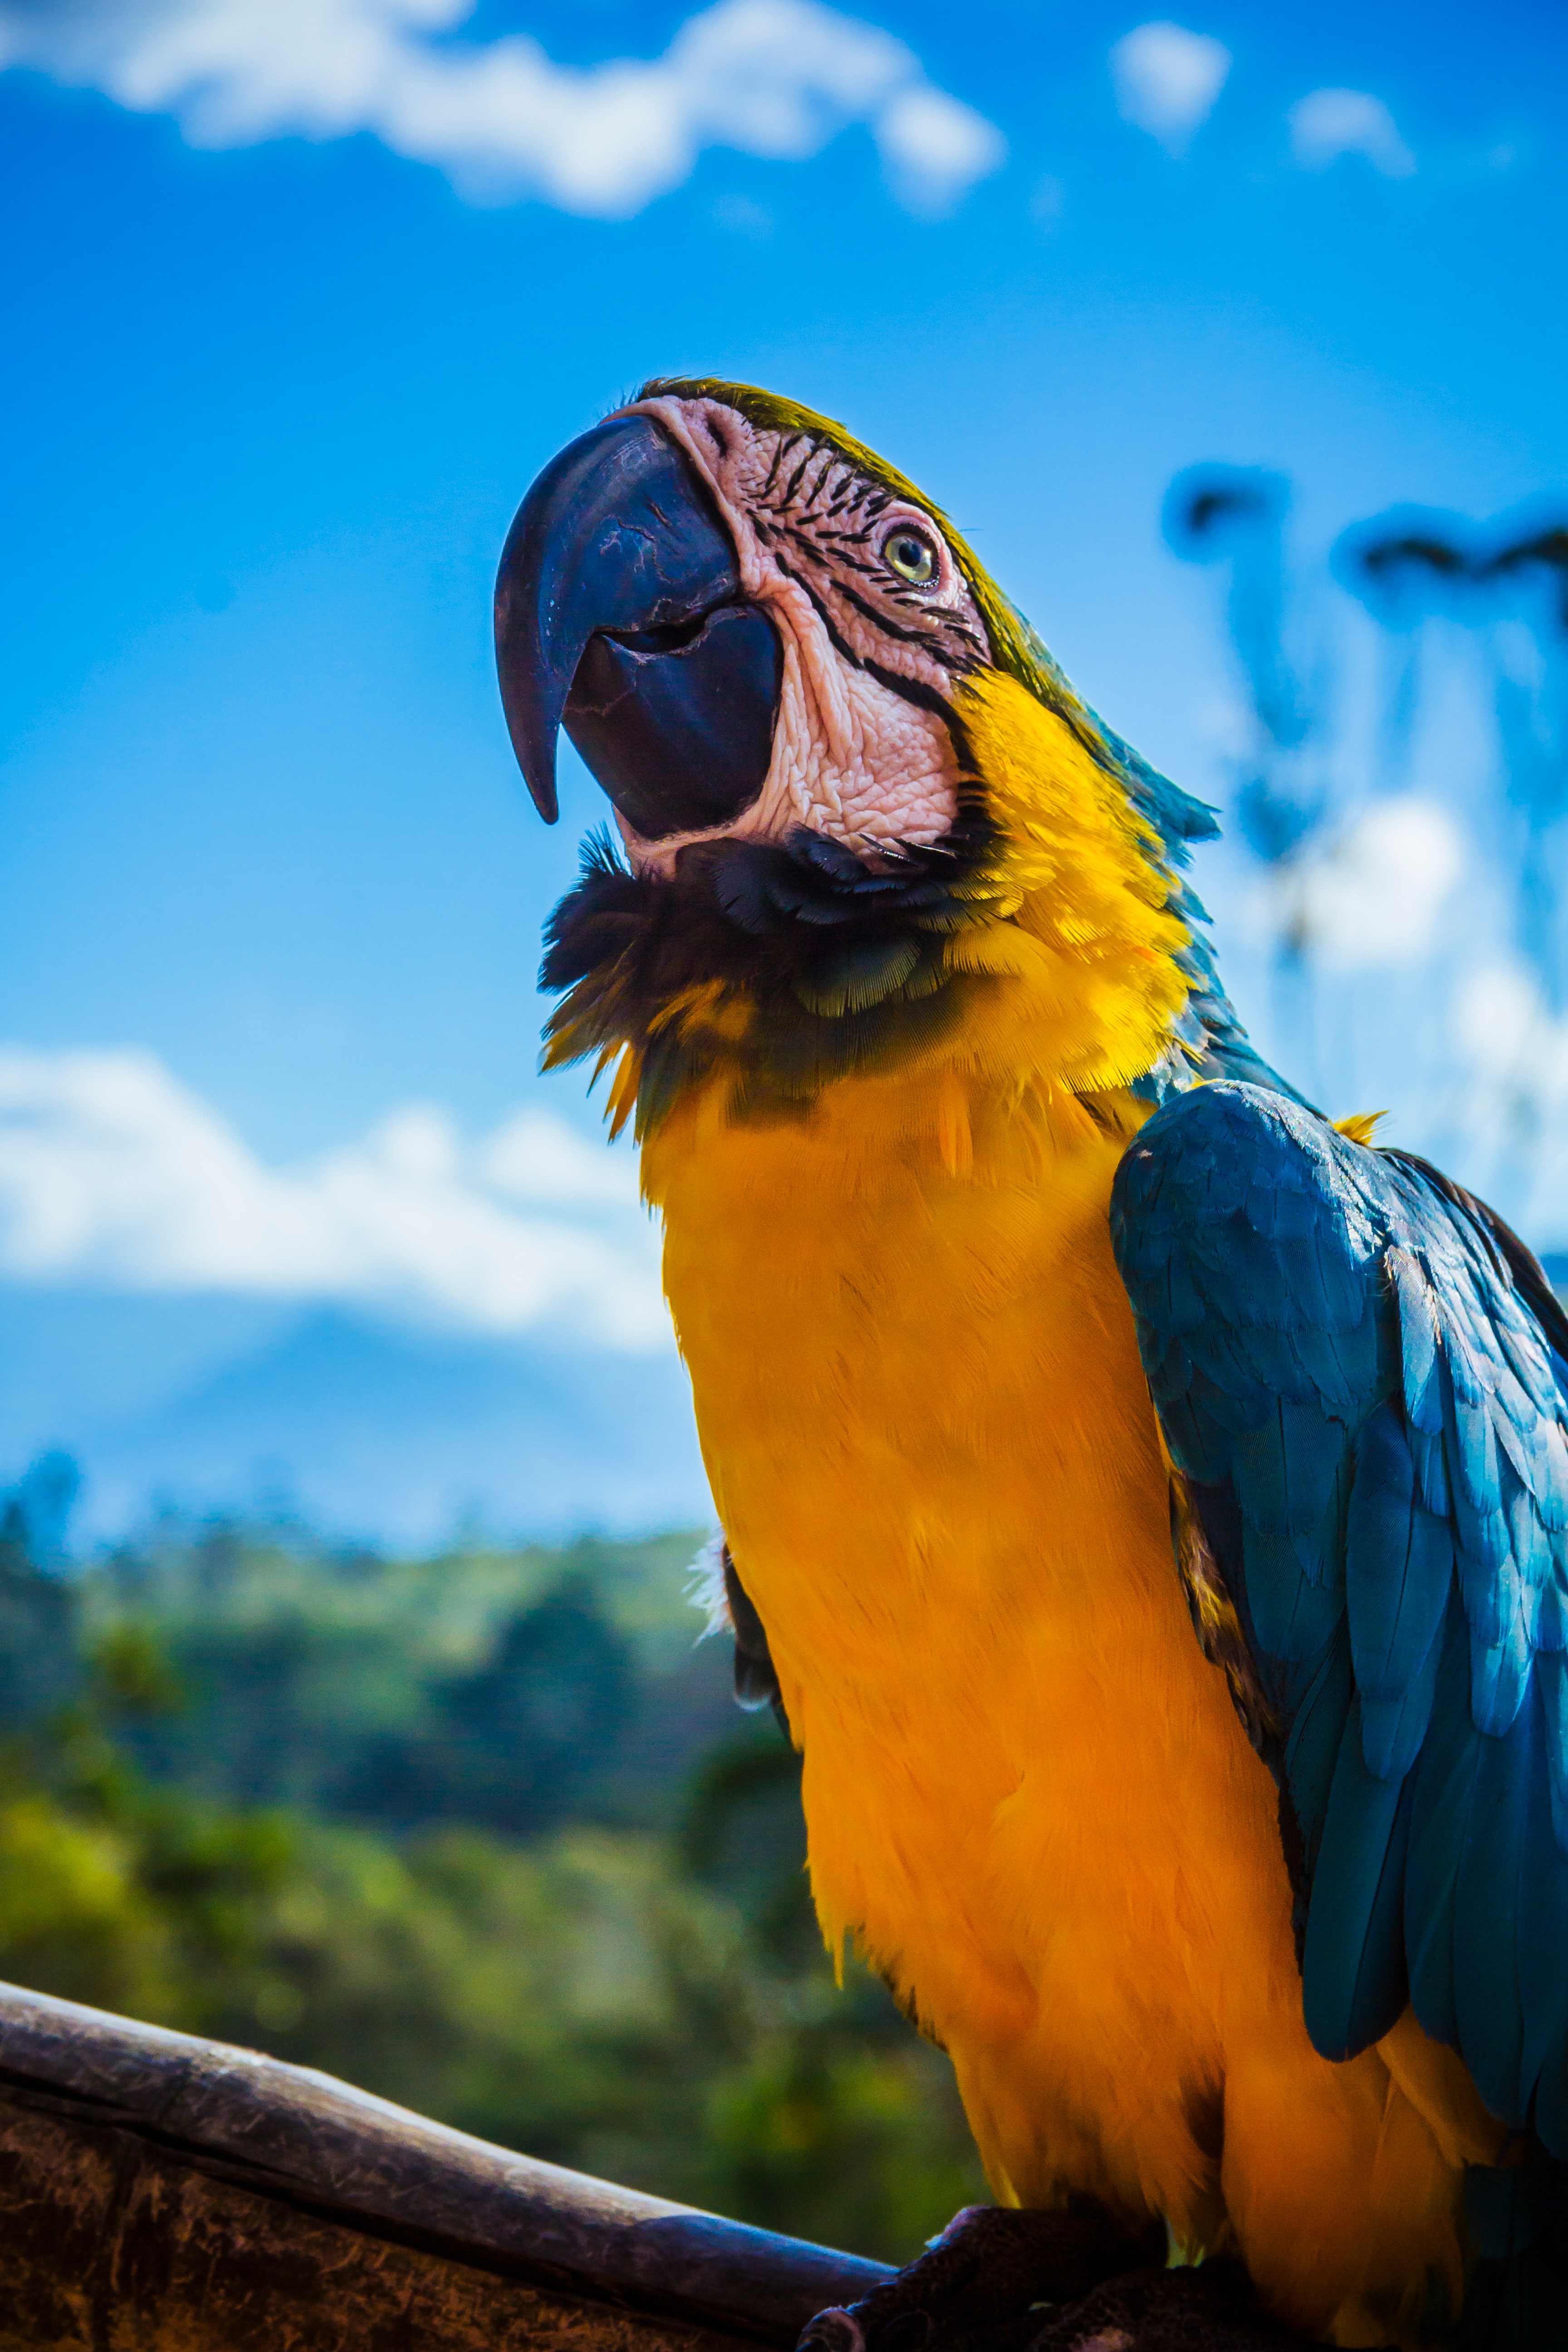
nature, bird, wing, wildlife, beak, blue, yellow, fauna, macaw, eye, vertebrate, parrot